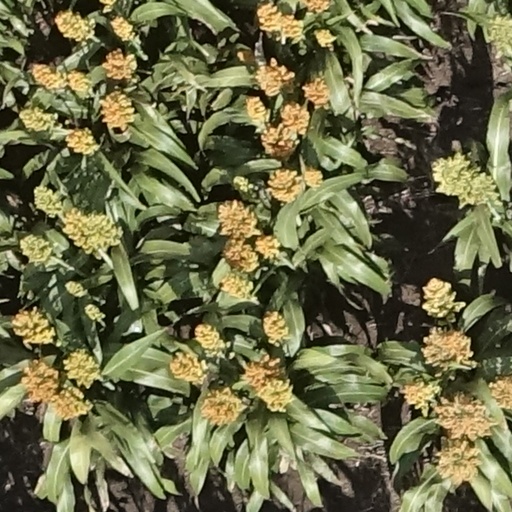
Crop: sorghum